Roman Catholic Diocese of Graz-Seckau

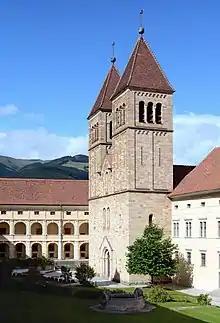
Seckau basilica

The See of Seckau was founded on 22 June 1218, then the third suffragan of the metropolitan diocese of Salzburg after Gurk (1072) and Chiemsee (1215), by Archbishop Eberhard von Regensberg with permission from Pope Honorius III. Emperor Frederick II gave his consent on 26 October 1218; he conferred on the incumbent of the see the dignity of a Prince of the Roman Empire, though with no secular power. A fourth suffragan diocese, Lavant, followed in 1228.